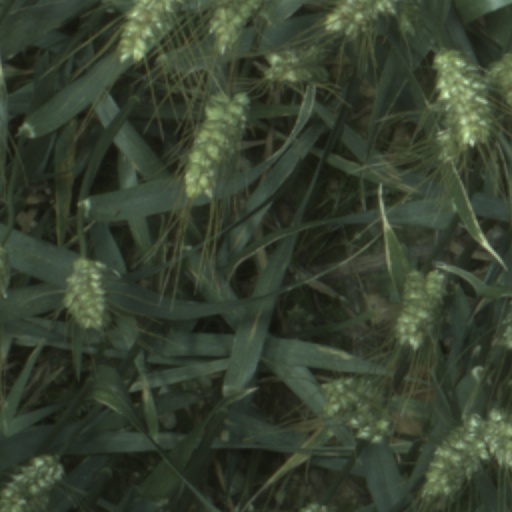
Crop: wheat